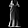
Label: Dress